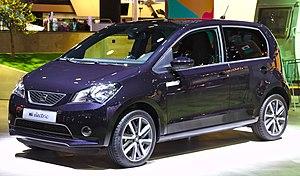
Le salon de l'automobile de Francfort est le plus grand salon automobile au monde jusqu'en 2019. Il est organisé par le Verband der Automobilindustrie, l'union de l'industrie automobile allemande, et planifié par l'Organisation internationale des constructeurs automobiles de 1951 à 2019, tous les deux ans à Francfort-sur-le-Main en Allemagne, en alternance avec le Mondial de l'automobile de Paris. L'édition 2019 est la dernière de ce salon à se dérouler à Francfort, le salon étant déplacé à Munich à partir de 2021.